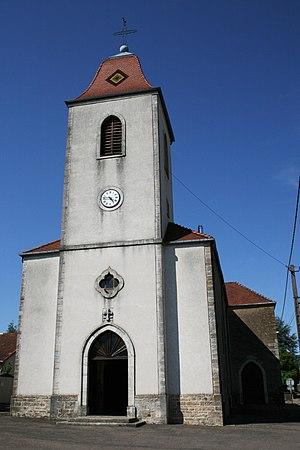
Autrey les Cerre ( Haute-Saône ) église de l'Imaculée Conception 1847
Autrey-lès-Cerre est une commune française située dans le département de la Haute-Saône, en région Bourgogne-Franche-Comté. Elle fait partie du canton de Noroy-le-Bourg et de la communauté de communes du Triangle Vert. Ses habitants sont appelés les Autréziens et les Autréziennes.